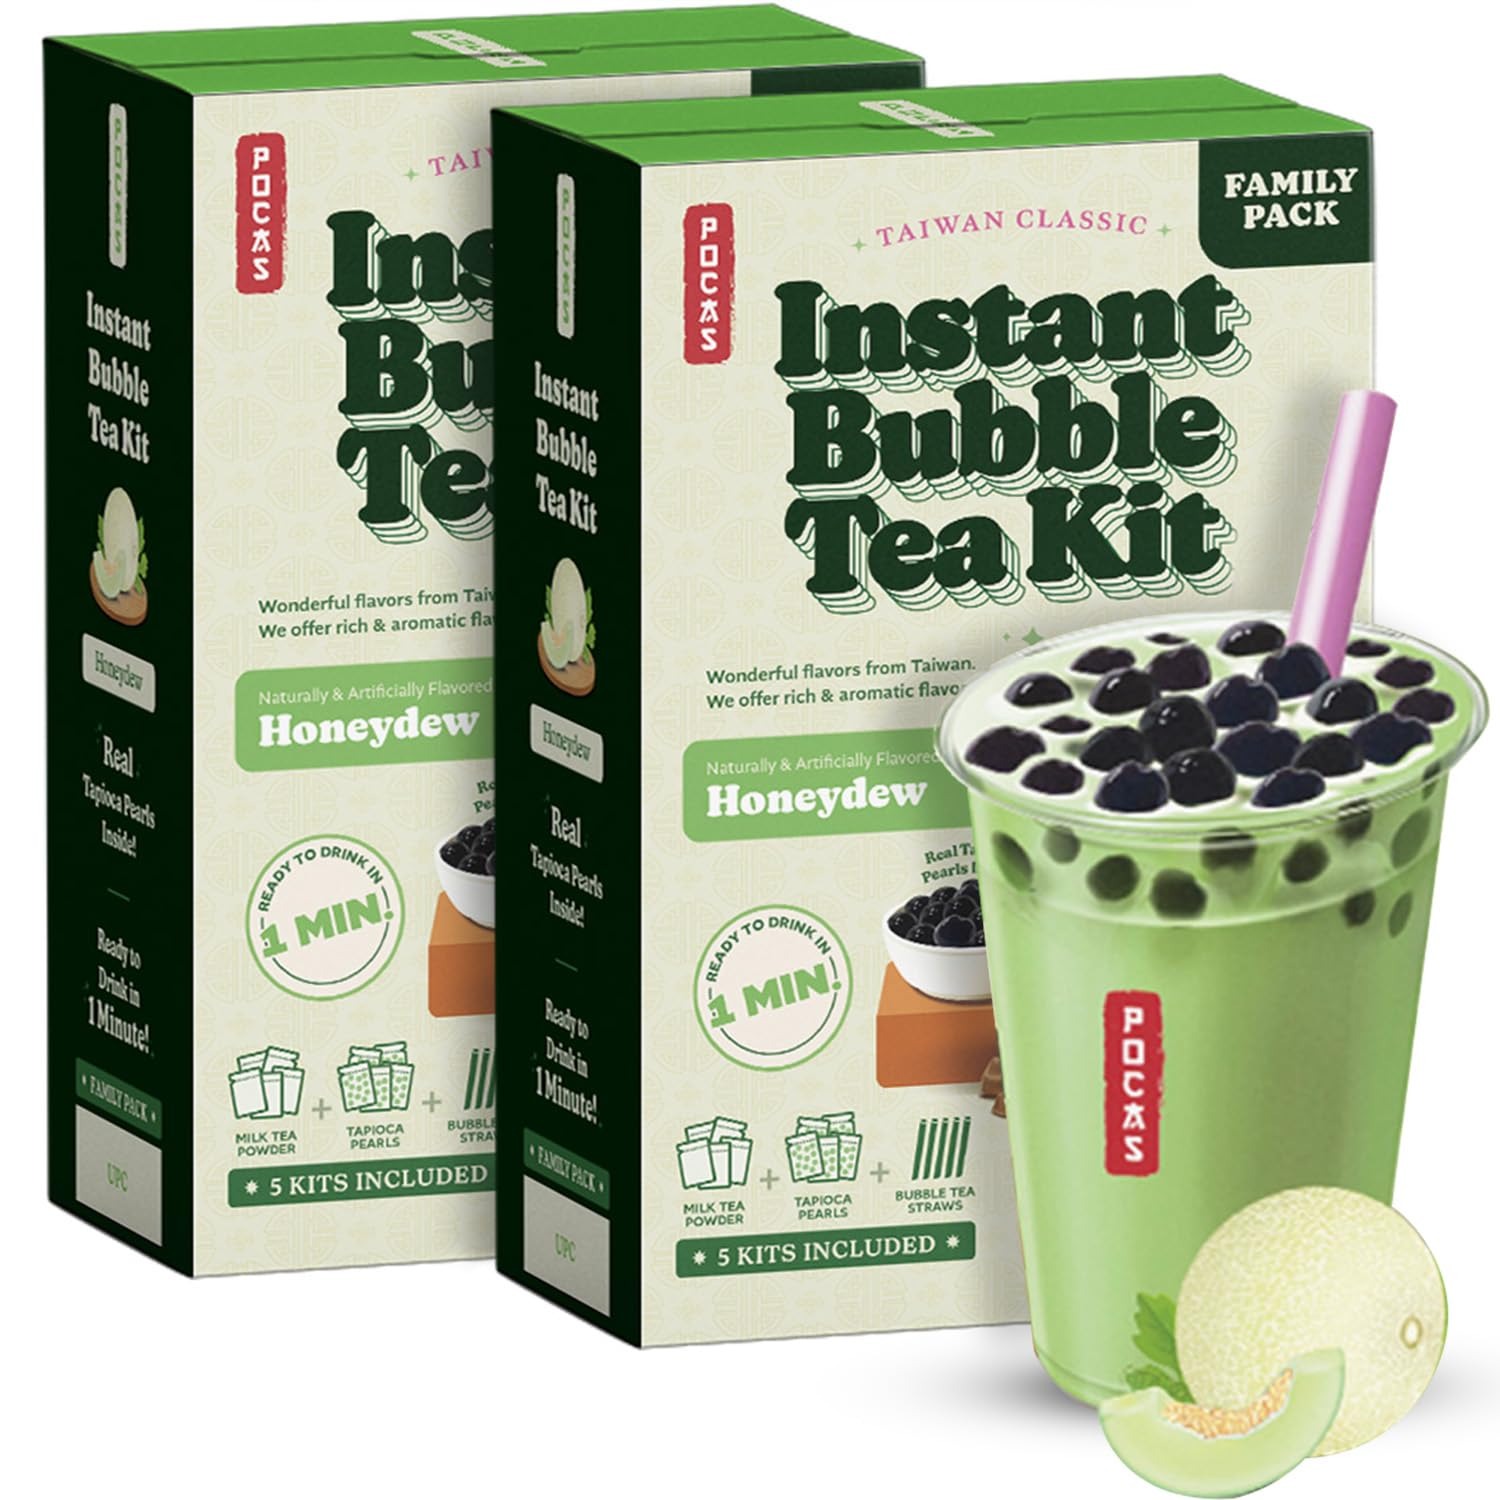
Item Name: Pocas Bubble Tea Kit, Honeydew 2-Pack – Instant Milk Tea Powder with Authentic Tapioca Pearls for Instant Bubble Tea, 10 Kits
Bullet Point 1: THE FUN OF MAKING BUBBLE TEA AT HOME: Bring the bubble tea shop home with a Pocas Instant Bubble Tea Kit.   
Bullet Point 2: POCAS BUBBLE TEA: Bubble Tea transports you to the charming tea shops of Taiwan where this wonderful drink first became popular.
Bullet Point 3: BELOVED TEA: After one sip of honeydew-flavored tapioca pearls in the icy Bubble Tea drink, your taste buds will thank you! It’s a chewy and delicious delight.
Bullet Point 4: HOW TO MAKE ICED BUBBLE TEA: Mix the milk tea powder with 5 ounces of hot water; add the tapioca pearls and microwave on a medium setting for 45 seconds. Pour the bubble tea mixture over a large glass filled with ice and enjoy!
Bullet Point 5: ABOUT POCAS: Pocas is dedicated to offering the world a range of delightful foods and beverages, including our instant bubble teas.
Product Description: Indulge in the delightful world of tea and tapioca pearls. This authentic bubble tea kit allows you to create your own refreshing and fun-filled refreshing tea experience right at home.<br>Inside the kit, you'll find everything you need to make your favorite bubble tea flavor, inclusive of milk tea powder and the chewy tapioca pearls.<br>Preparing your bubble tea is a breeze with the step-by-step instructions. Simply brew the milk tea, add the tapioca pearls, and heat in the microwave on a medium setting before pouring over ice. Get ready to sip, smile, and enjoy every bubble-filled moment.
Value: 30.0
Unit: Ounce

Price: 19.99